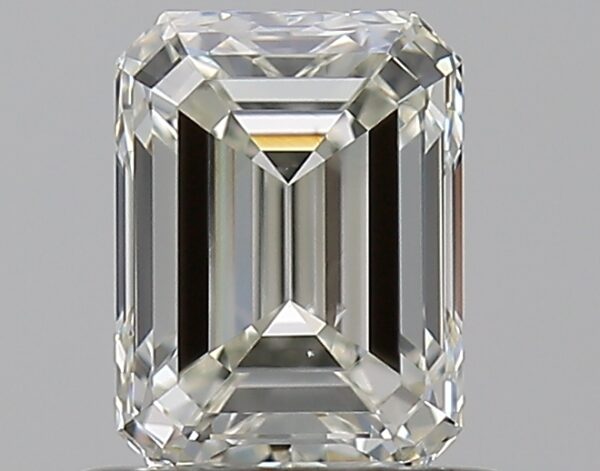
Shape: emerald
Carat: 0.7
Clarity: VS2
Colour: J
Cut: EX
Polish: EX
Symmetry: VG
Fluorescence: N
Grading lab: GIA
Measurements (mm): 5.74 x 4.25 x 2.89